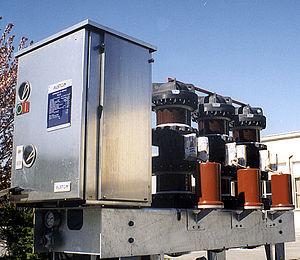
Disjoncteur de générateur 17,5 kV 63 kA avec son organe de manœuvre au premier plan
Un disjoncteur à haute tension est destiné à établir, supporter et interrompre des courants sous sa tension assignée, selon la définition donnée par la Commission électrotechnique internationale. Il opère à la fois :
Des essais d'établissement et de coupure sont exigés par la norme internationale CEI 62271-100 pour démontrer les performances d'un disjoncteur à haute tension à courant alternatif. Les normes ANSI/IEEE ont des spécifications similaires qui sont harmonisées en grande partie avec celles de la CEI.